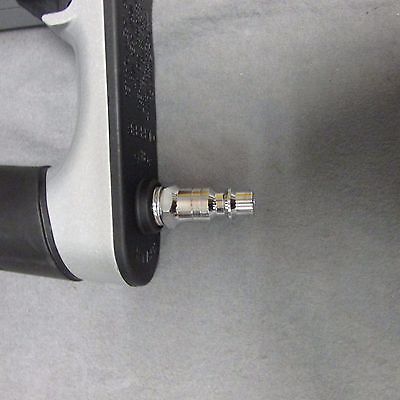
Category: stapler